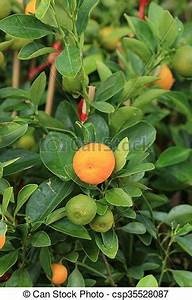
Label: mandarine